Ewa Kłobukowska

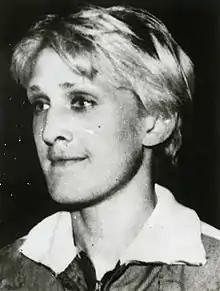
Ewa Kłobukowska c. 1967

Ewa Janina Kłobukowska (born 1 October 1946) is a Polish former sprinter. She competed at the 1964 Olympics in the 4 × 100 m relay and 100 m sprint and won a gold and a bronze medal, respectively. She also won two gold and one silver medal at the 1966 European Athletics Championships. Kłobukowska set three world records, one in the 100 m (11.1 s, 9 July 1965 in Prague) and two in the 4 × 100 m relay (44.2 s, 13 September 1964, Łódź and 43.6 s, 21 October 1964, Tokyo).